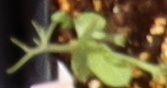
Label: Field Pea